Roberto Lugo

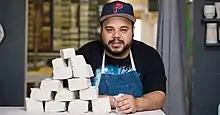
Roberto Lugo at the Philadelphia Clay Studio

After NCECA, Lugo was contacted by a gallery in his hometown, only four miles from the ghettos of Kensington. Wexler Gallery in Old City now represents Lugo, and recently exhibited their first solo show with together in June 2016, titled "Defacing Adversity: The Life and Times of Roberto Lugo." Like all of Lugo's work, "Defacing Adversity" tackles issue of social justice, politics, race and poverty through the vehicle of highly decorated historically themed ceramic forms. By combining graffiti, hip hop, history, pop culture and porcelain, Lugo is bringing new conversations to the table of contemporary art, supported by Wexler, a gallery that challenges the labels of traditional art. In 2021, Lugo's ceramic "Digable Underground" was featured at the Metropolitan Museum of Art. "Digable Underground" featured Harriet Tubman and Erykah Badu reflecting on how the kitchen works to bring them together.